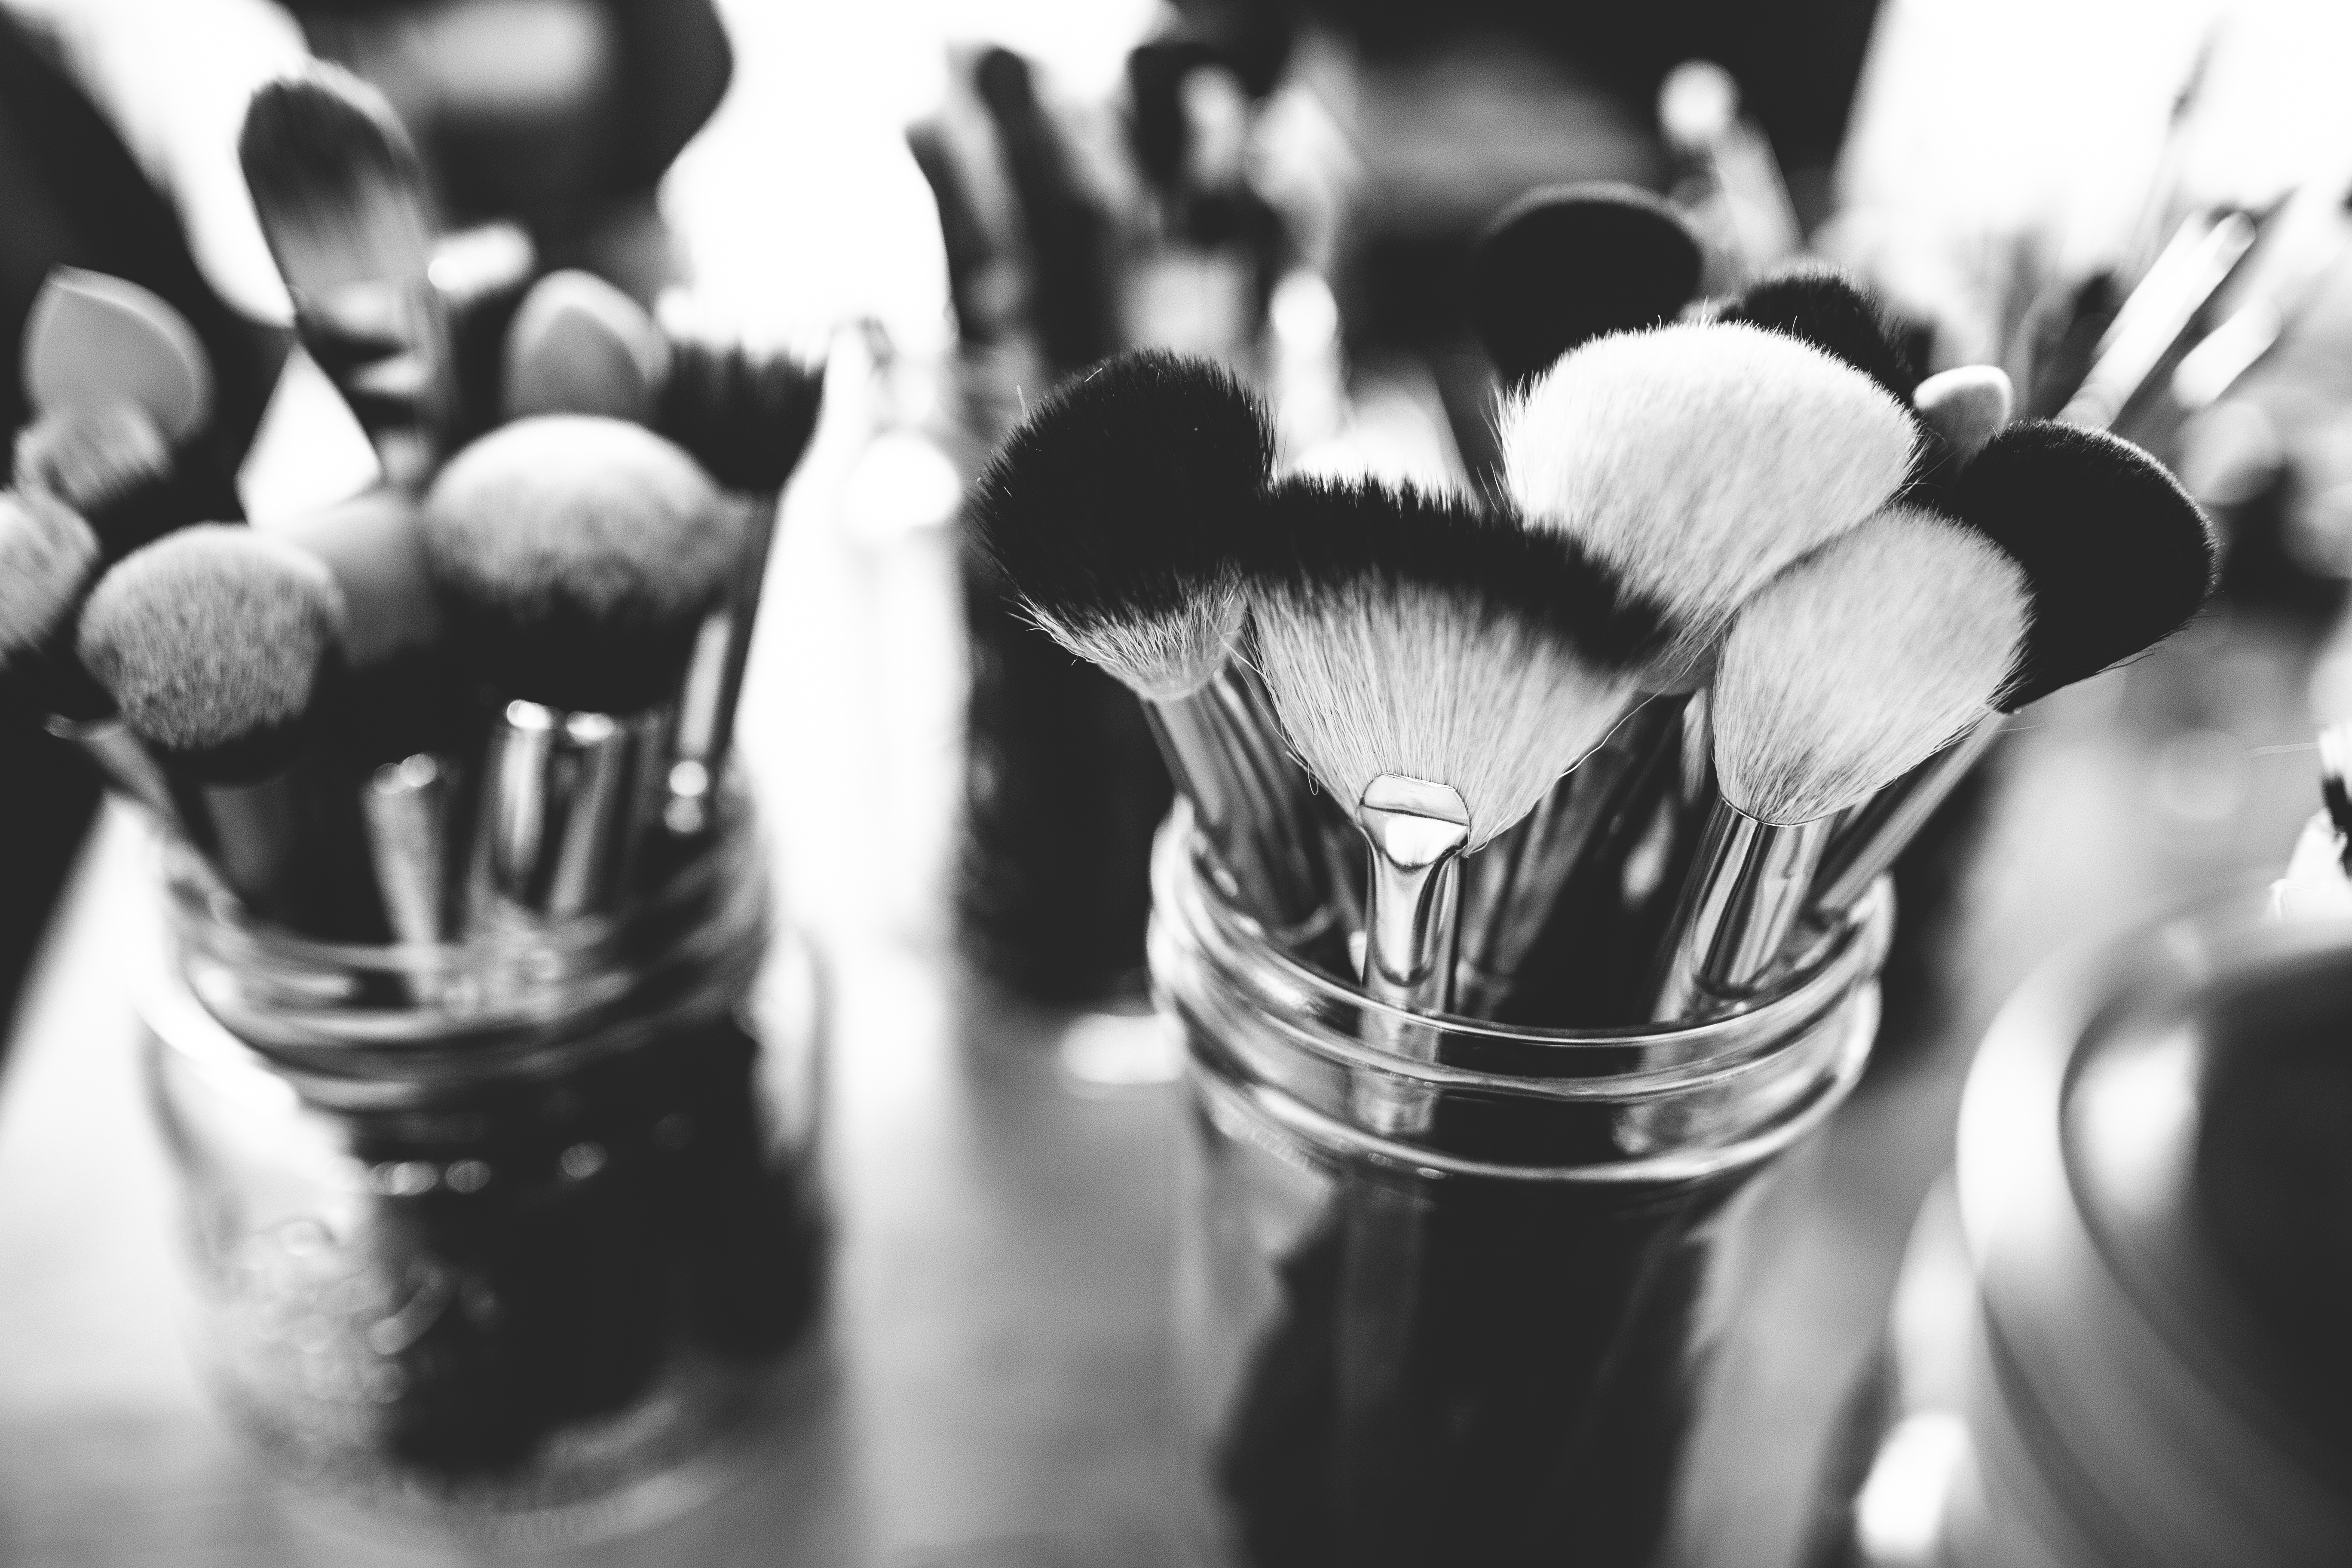
black and white, white, photography, brush, jar, black, monochrome, makeup, makeup brush, close up, macro photography, still life photography, monochrome photography